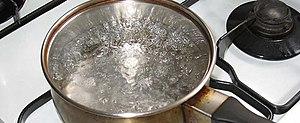
La vaporisation est l'une des six transformations fondamentales de la physique. Il s'agit du passage d'un corps de l'état liquide à l'état gazeux. Il s'agit d'une transition de phase de première espèce. Elle peut prendre la forme d'une évaporation ou d'une ébullition.